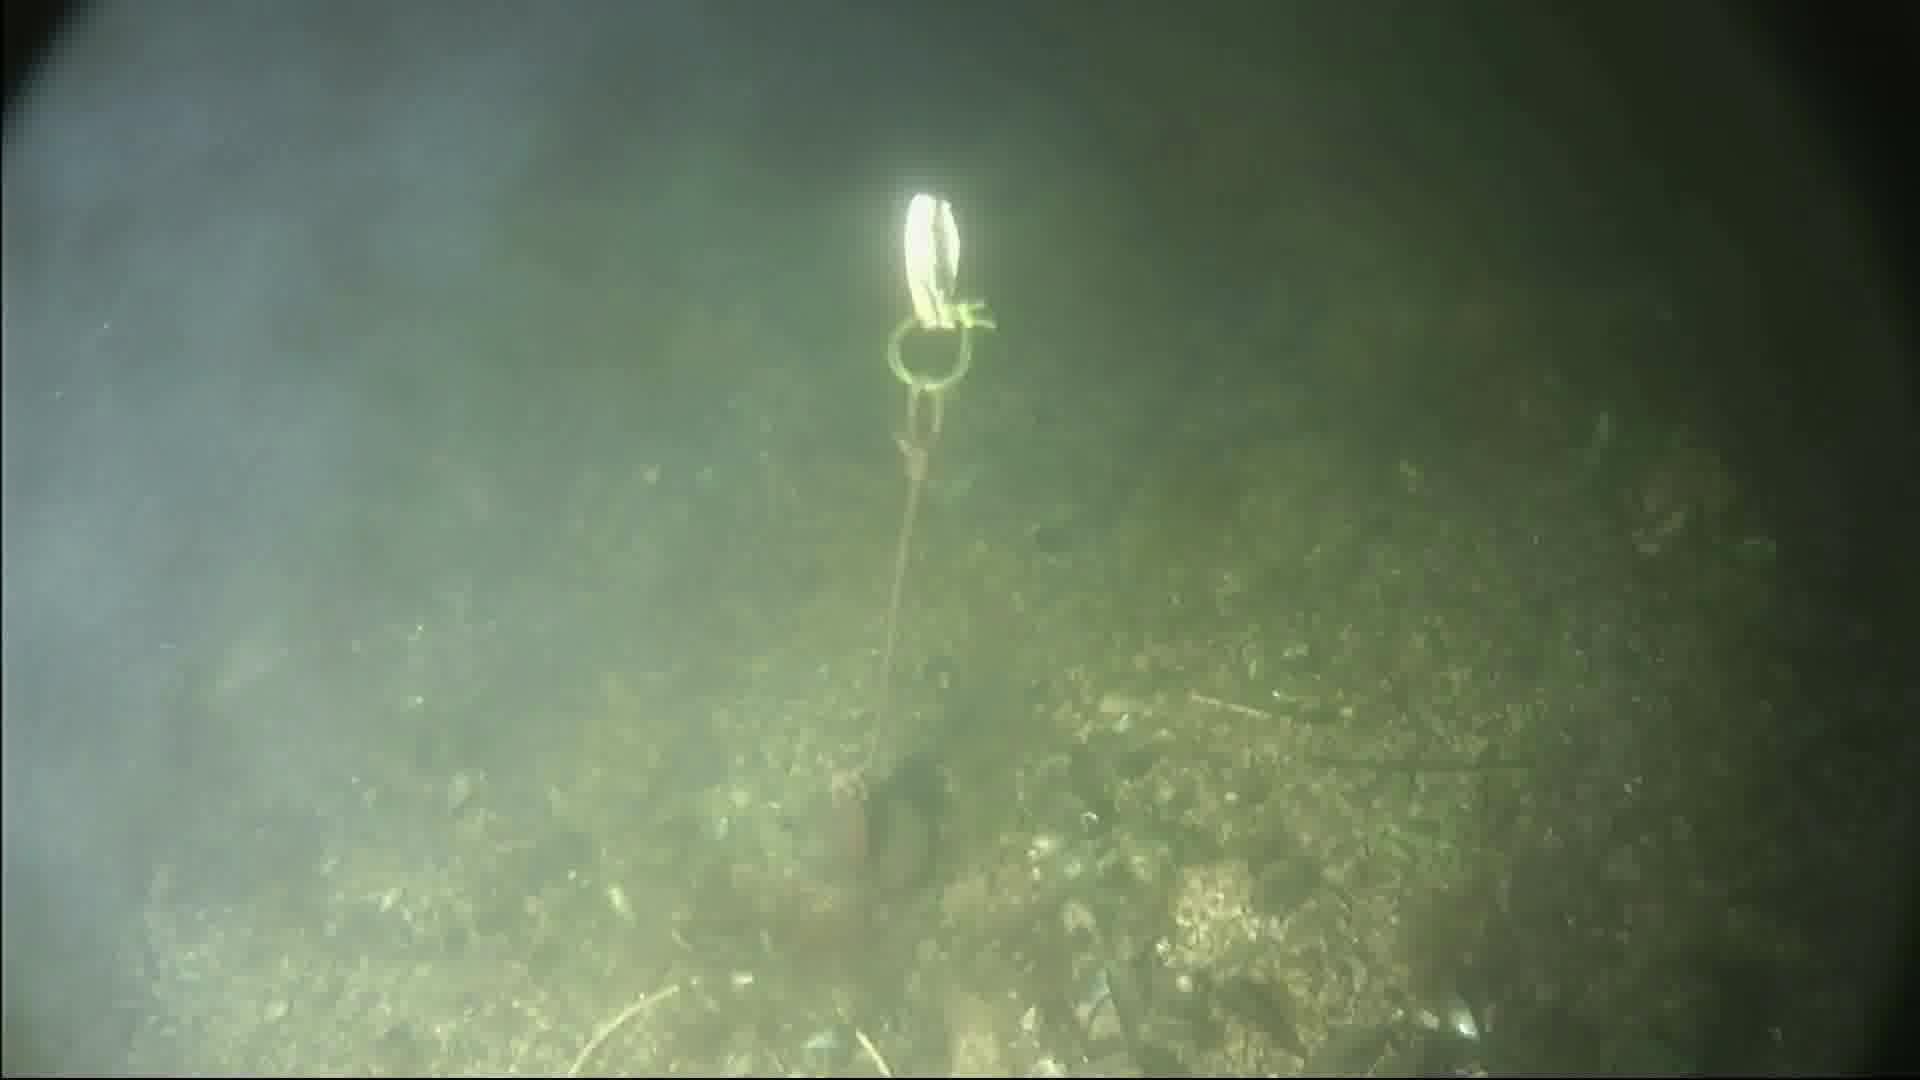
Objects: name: crab